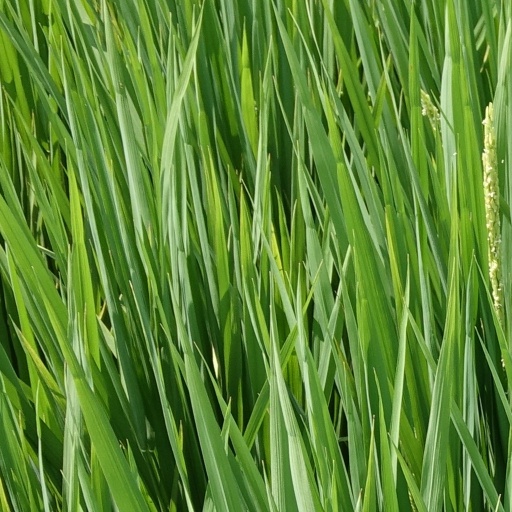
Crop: rice